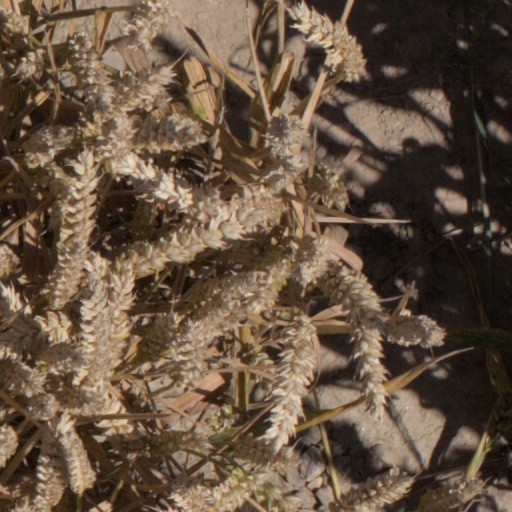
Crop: wheat